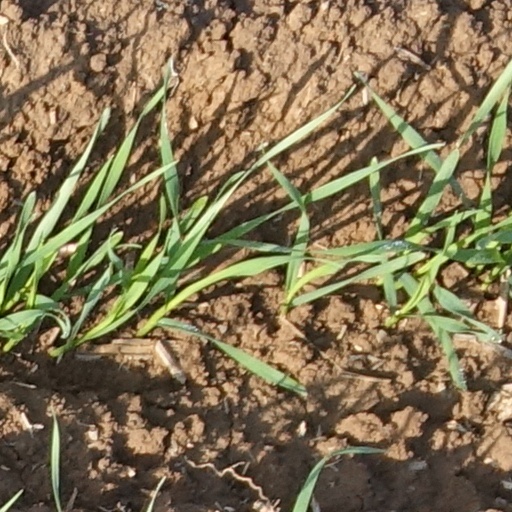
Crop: wheat